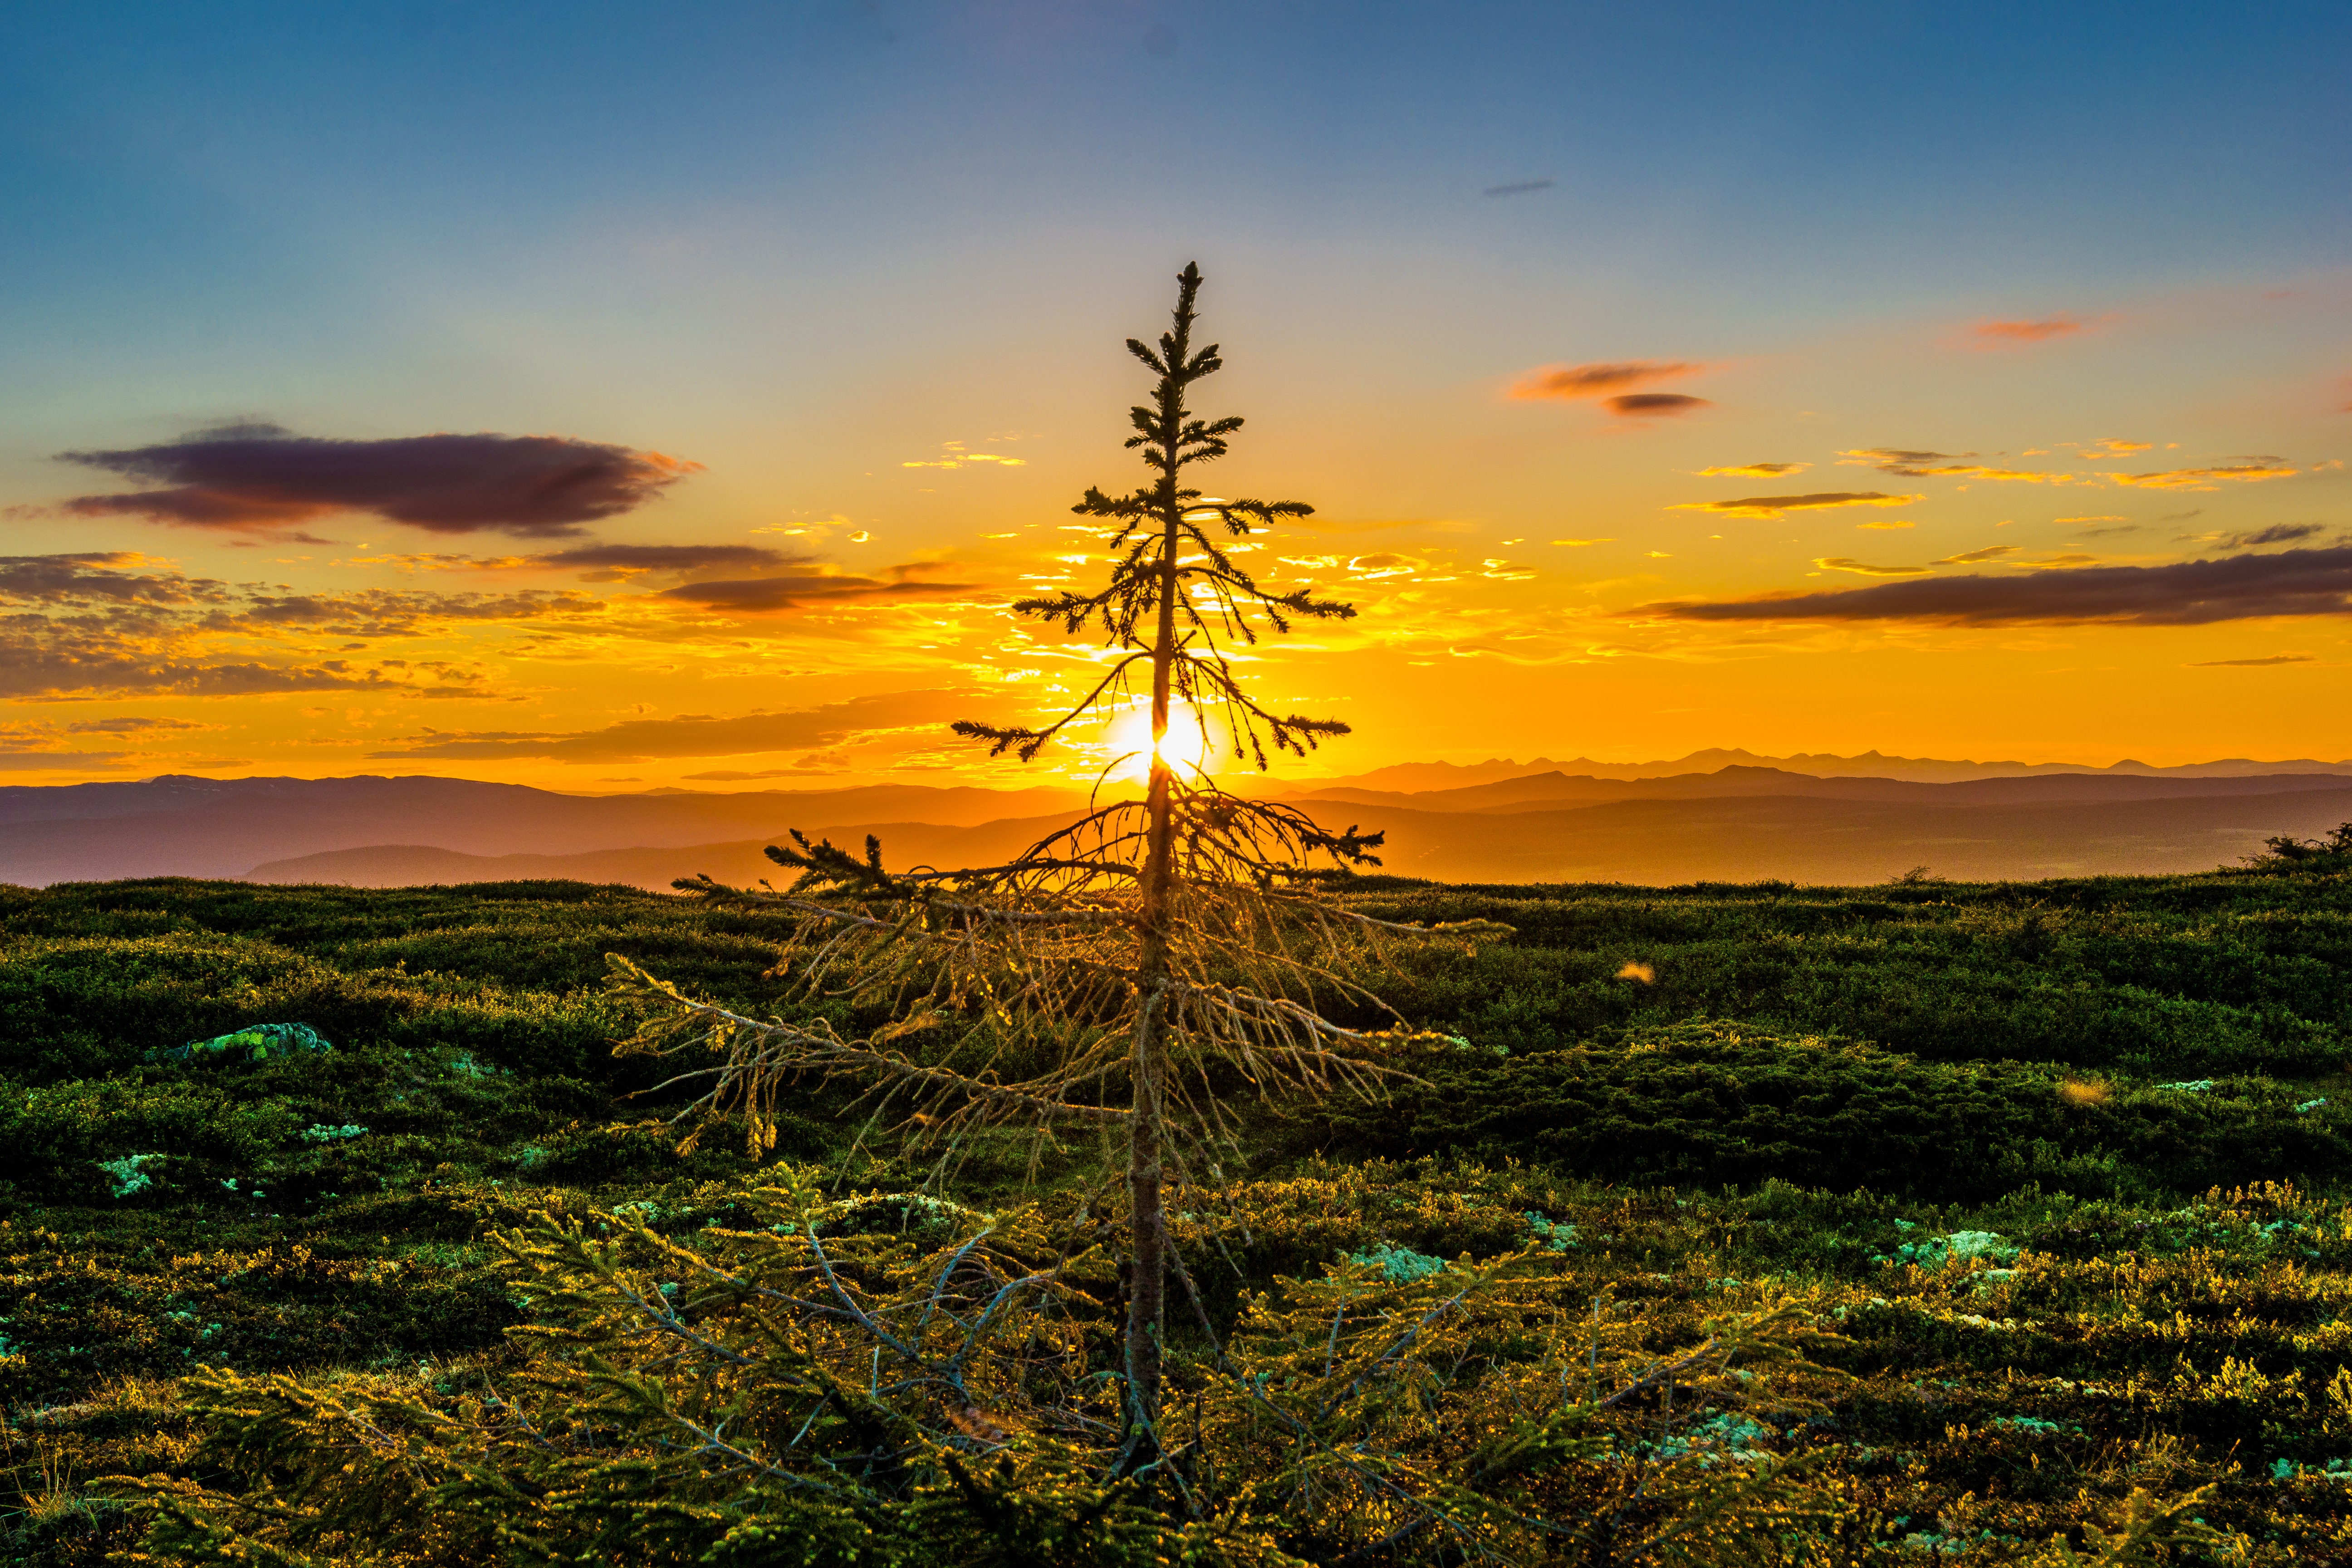
landscape, tree, nature, horizon, silhouette, mountain, light, cloud, sky, sun, sunrise, sunset, field, prairie, sunlight, ray, morning, hill, wind, dawn, dark, dusk, evening, orange, red, color, natural, glow, black, yellow, savanna, plain, clouds, dream, background, beautiful, dramatic, colored, afterglow